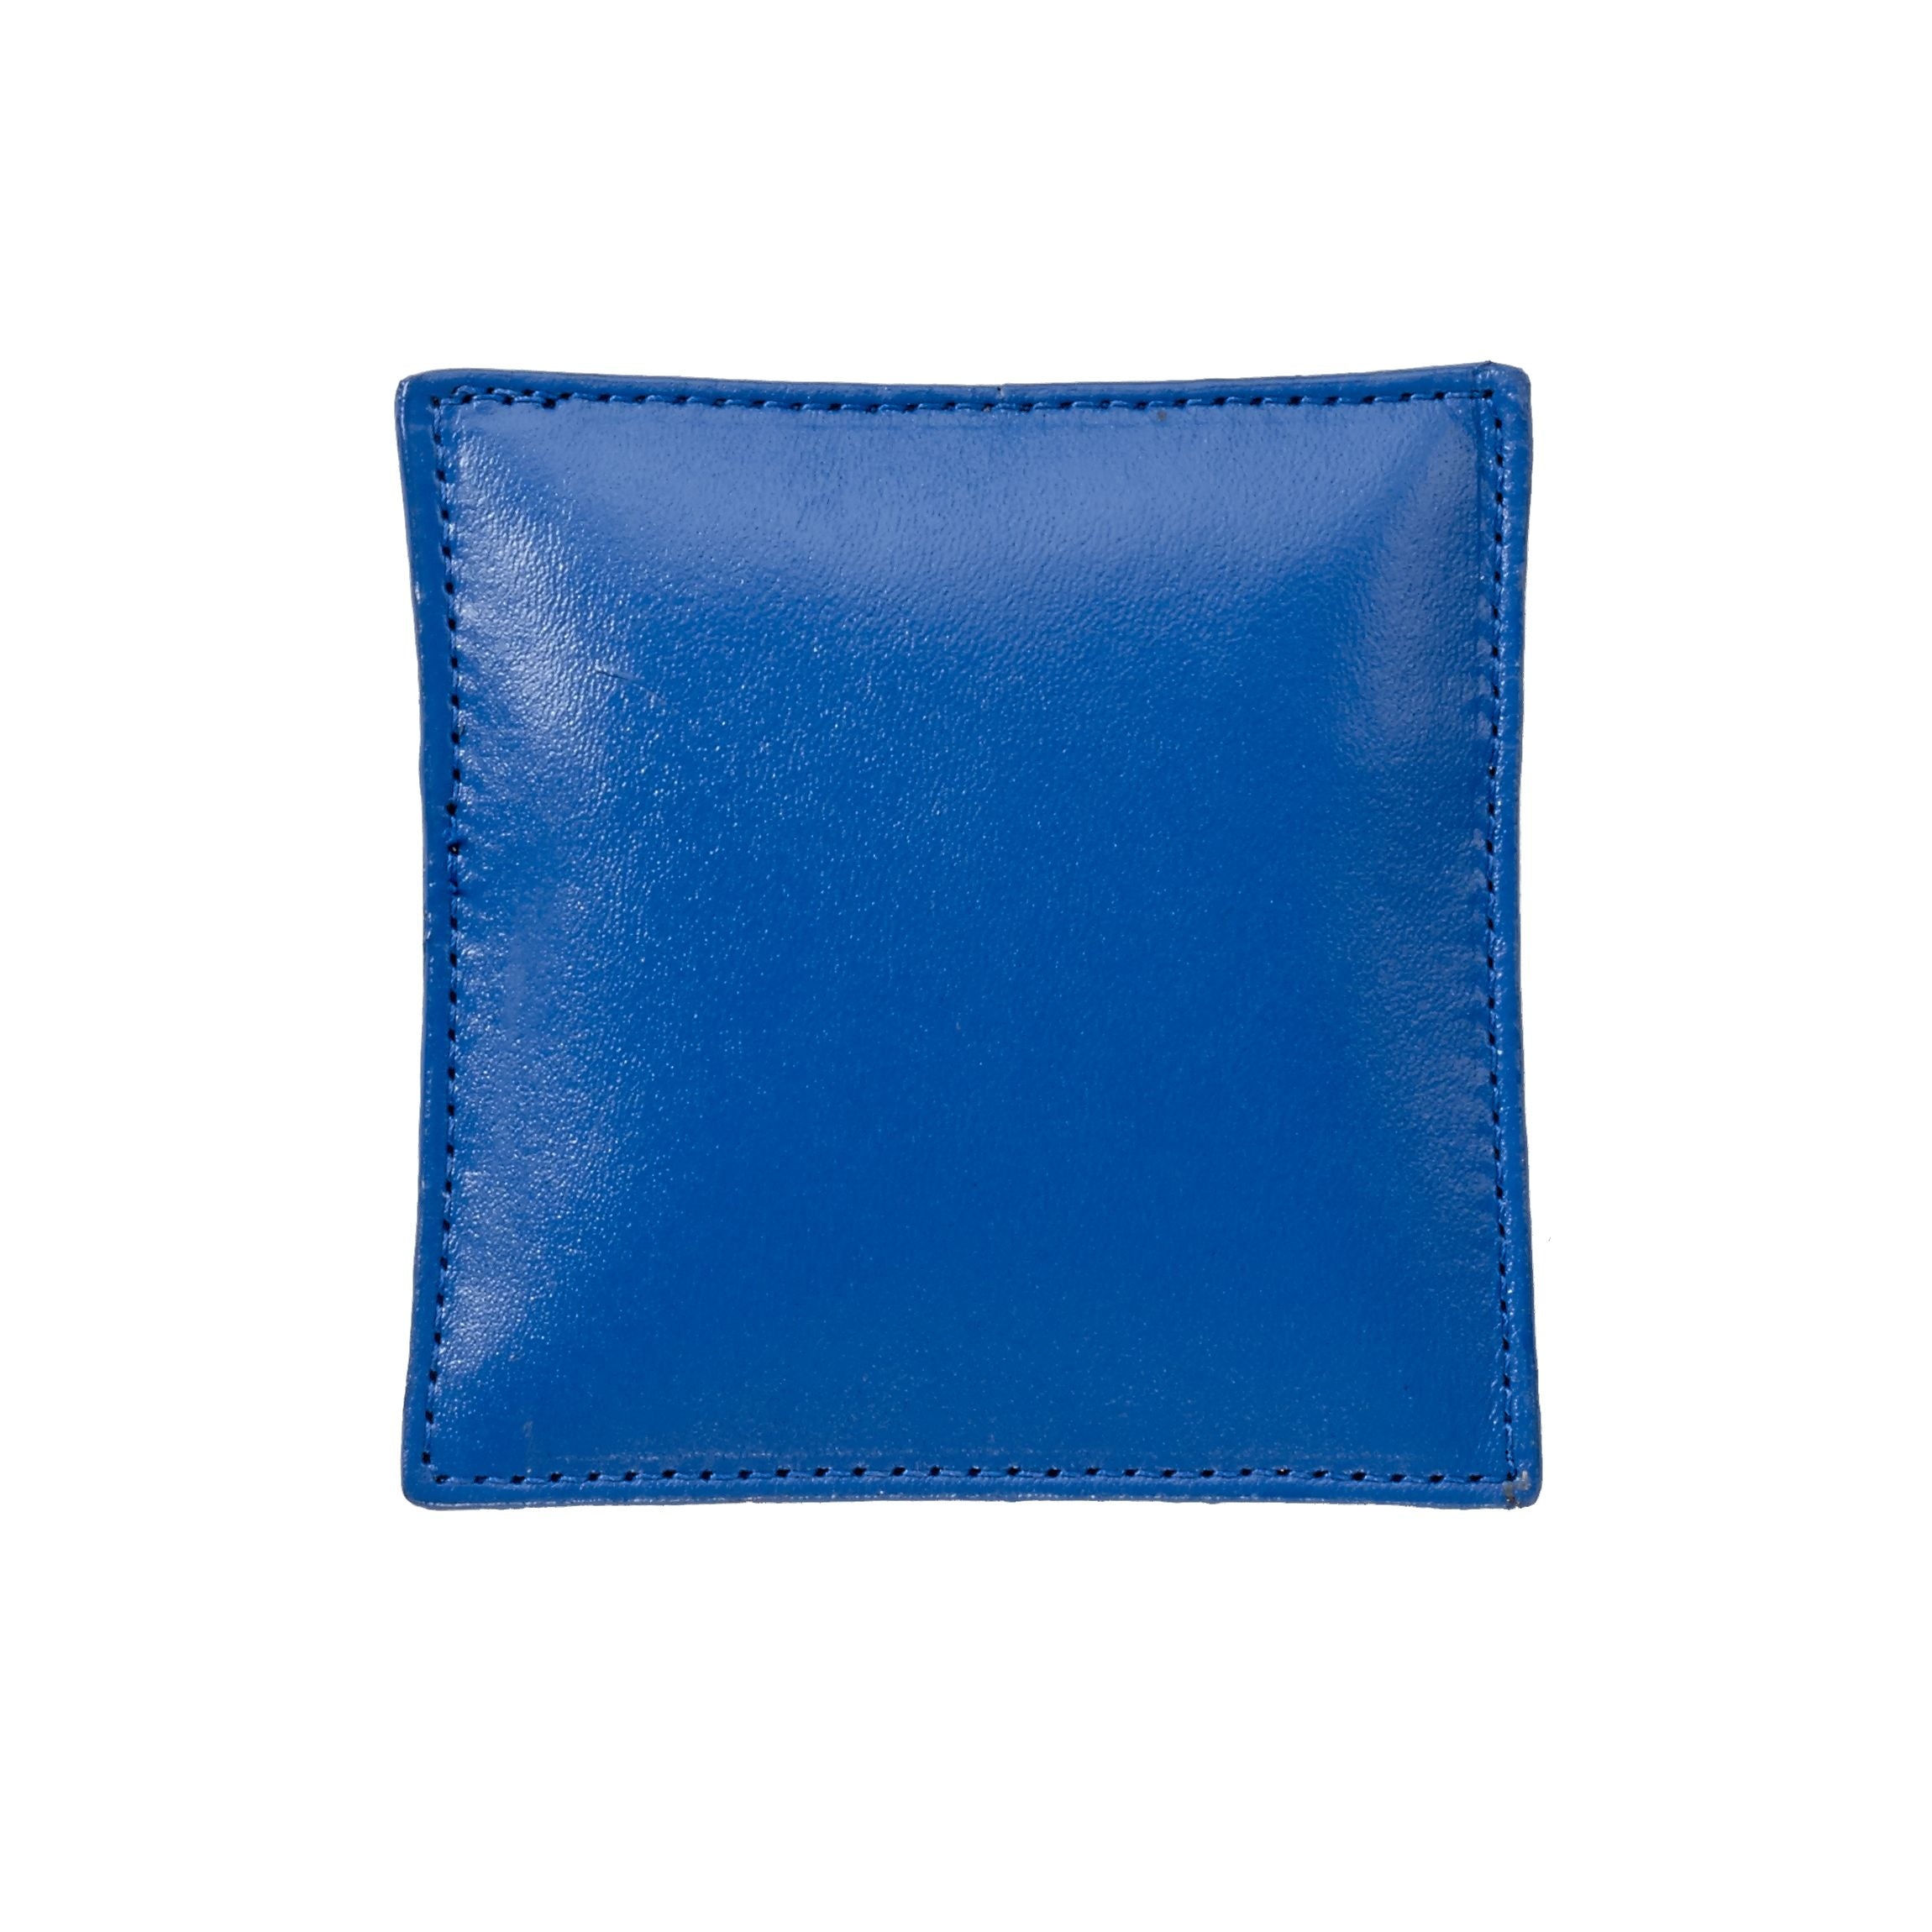
Paperweight Blue Leather
Brand: Graphic Image
Color: Blue Bonded leather 4” square
Category: Office Supplies > Paper Handling > Paperweights